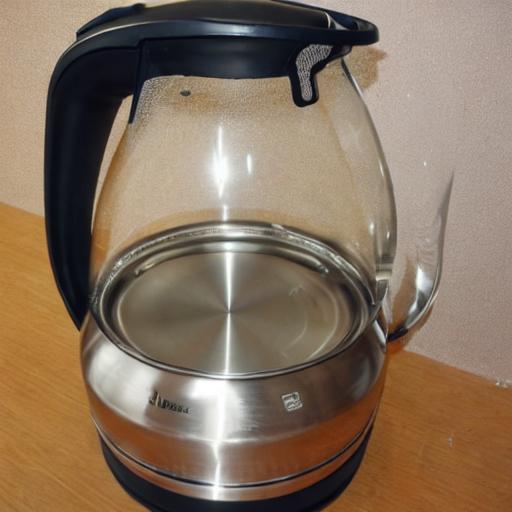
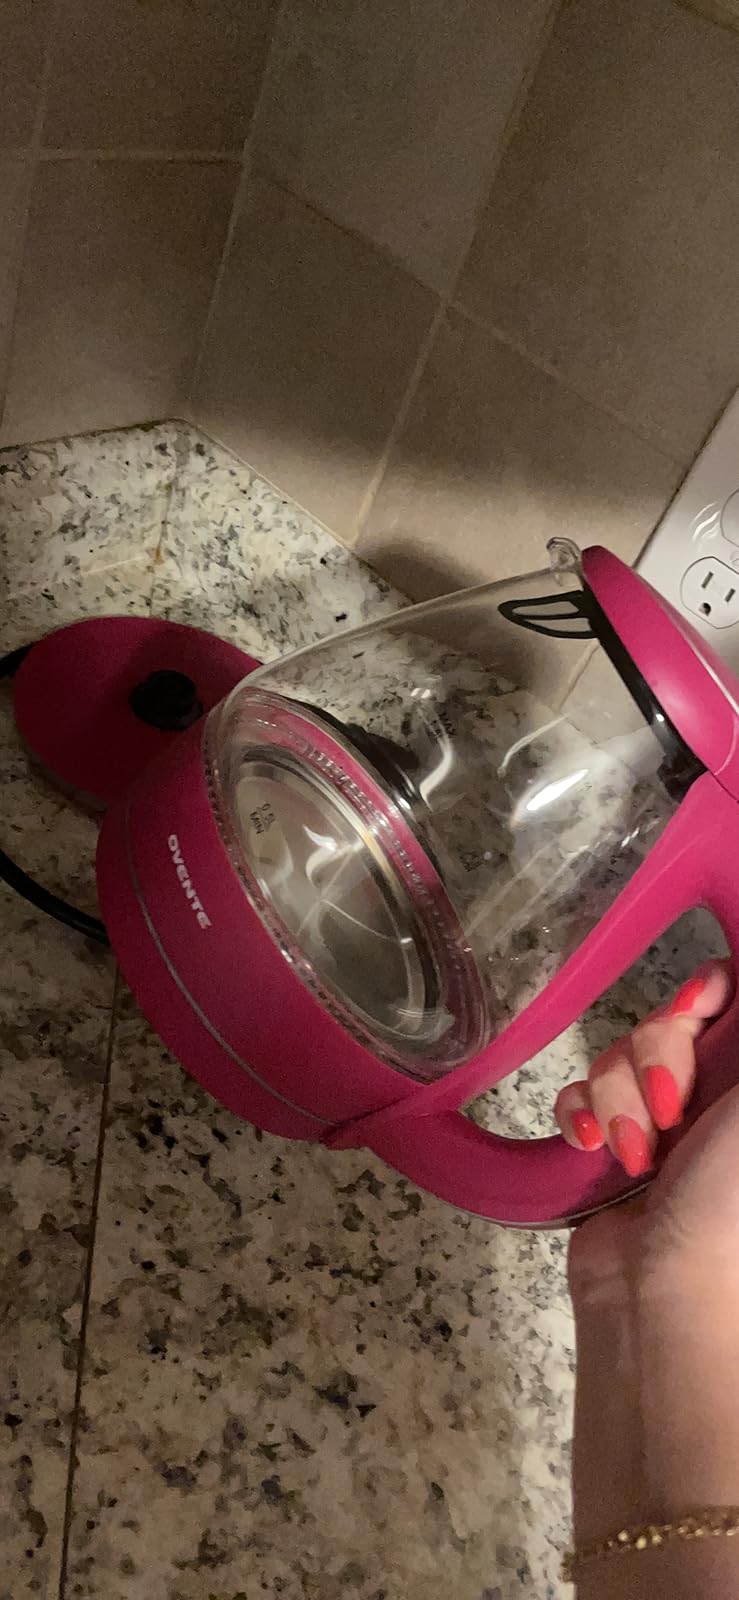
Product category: items_kettle
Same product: no